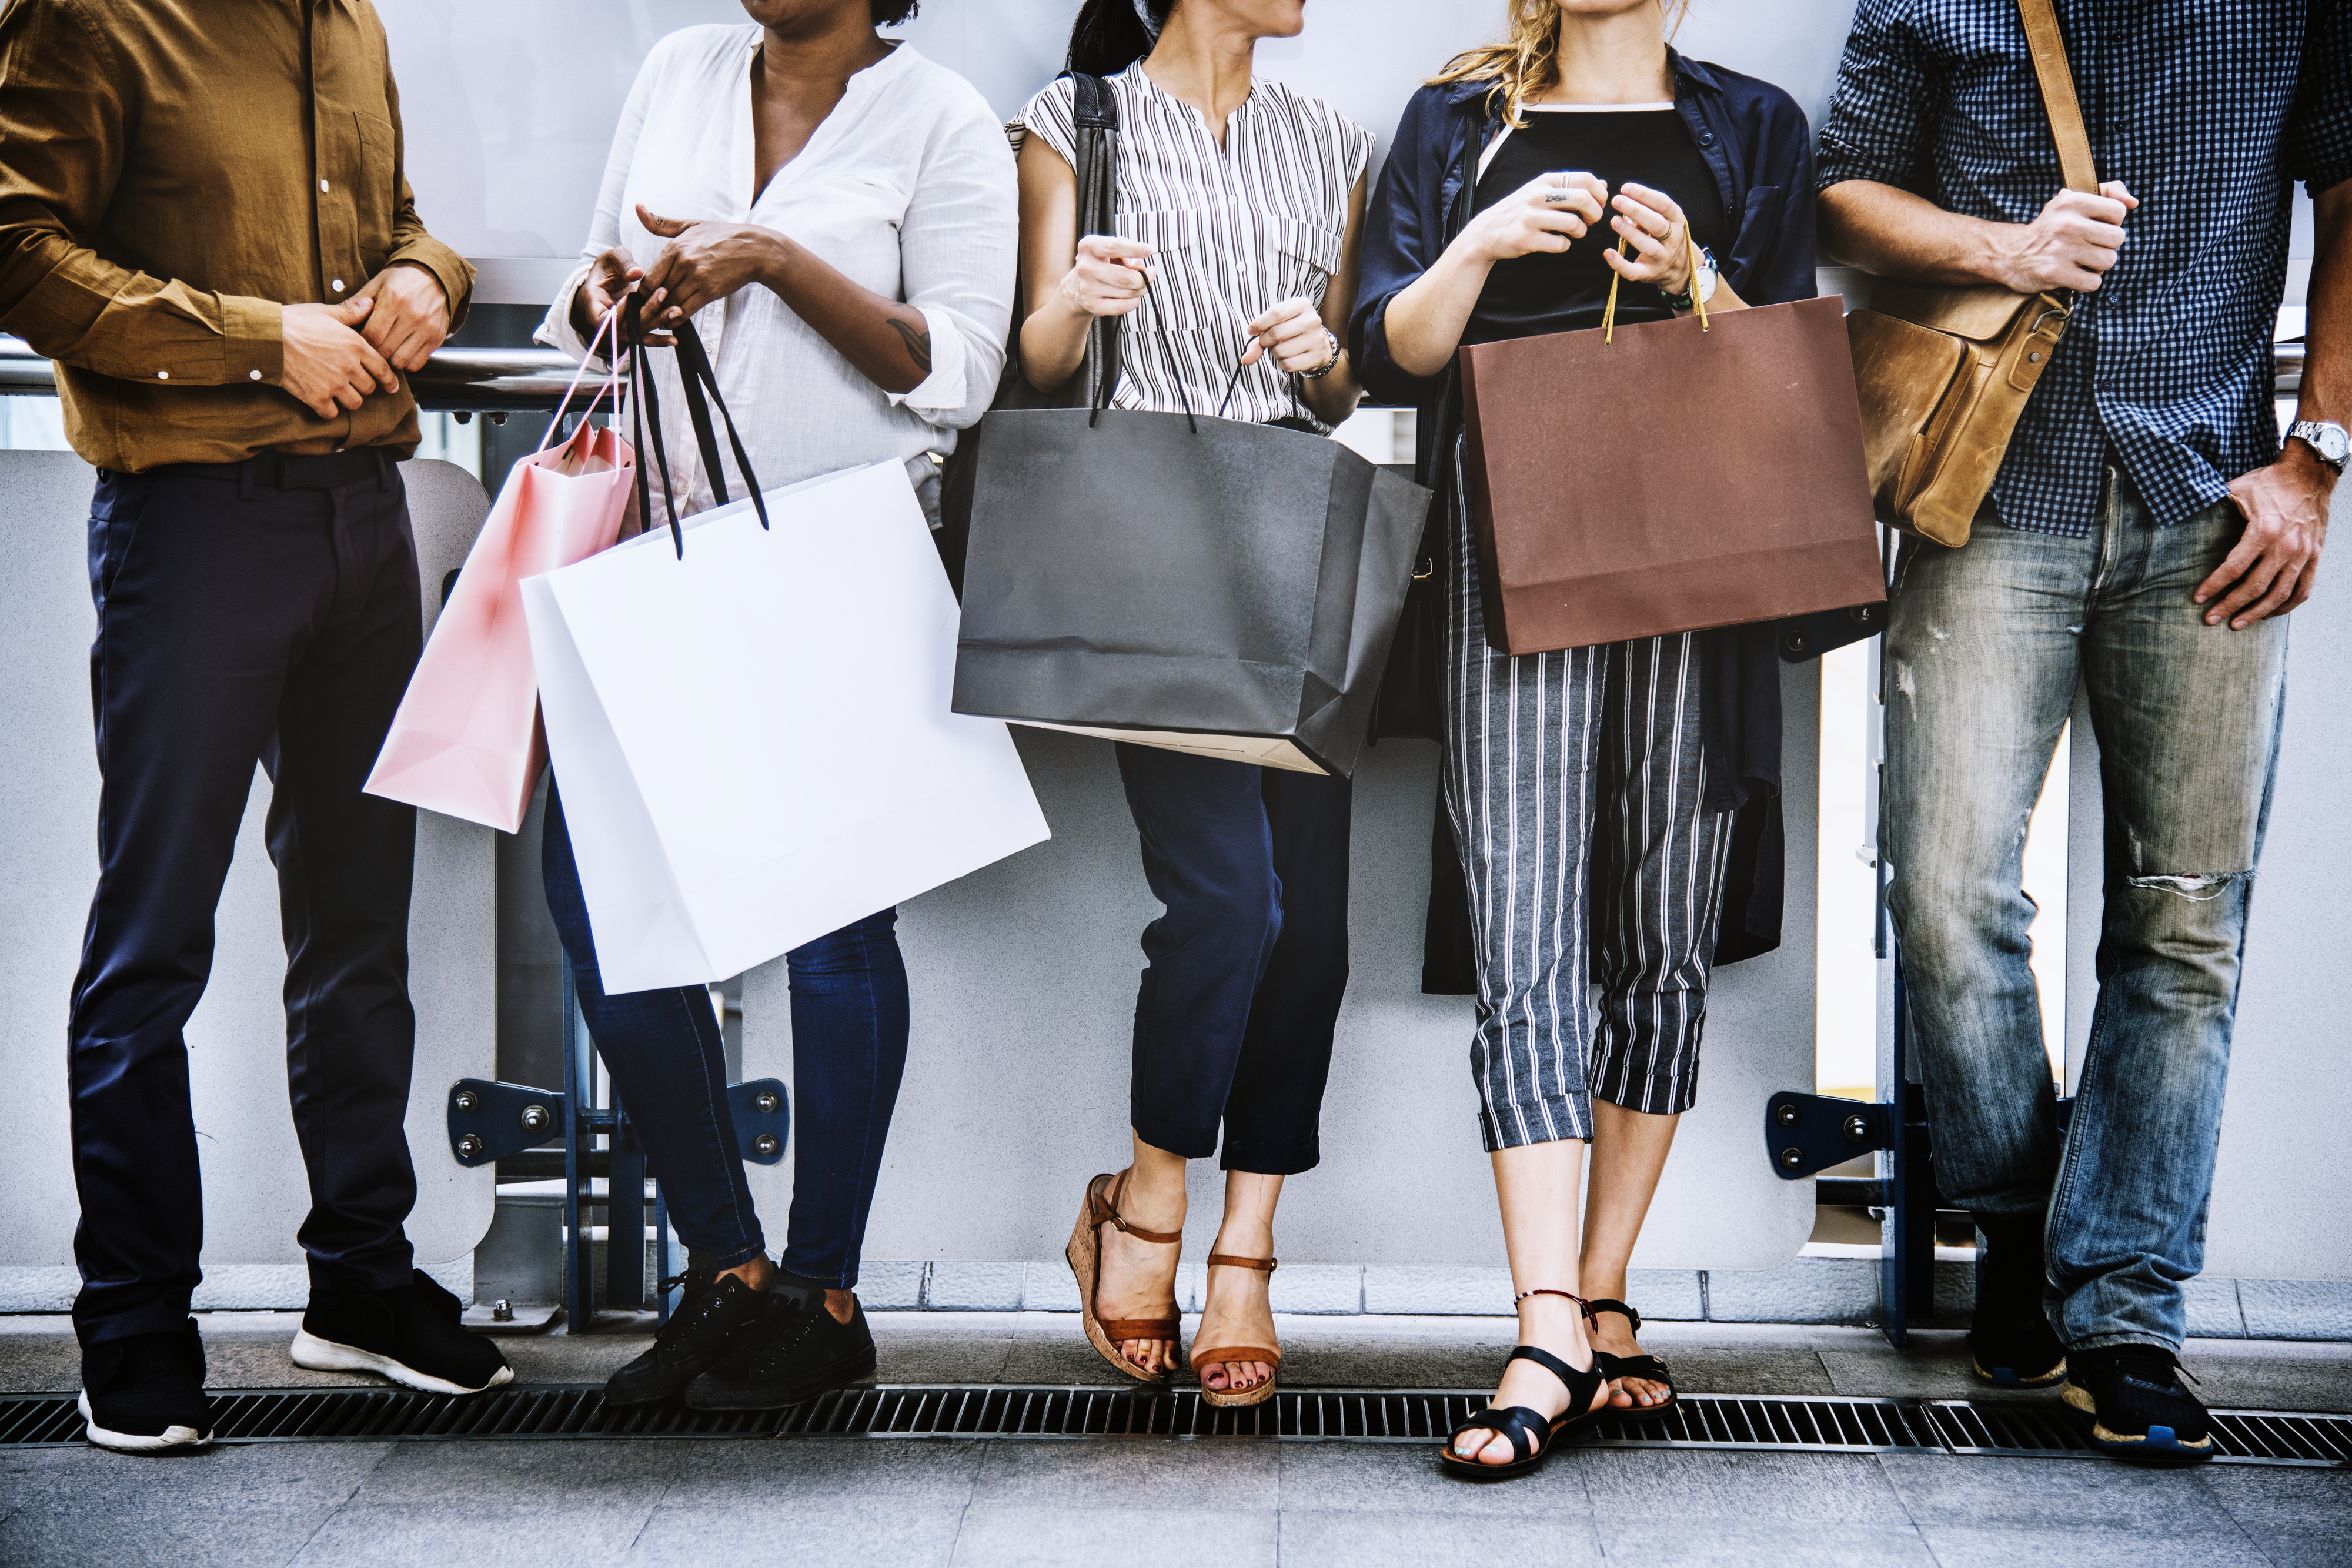
african, african american, america, american, asian, bangkok, black, buying, casual, caucasian, cheerful, chinese, customers, discount, diverse, diversity, downtown, enjoying, european, fashion, friend, friendship, fun, group, holding, holidays, international, japanese, lifestyle, man, men, outdoors, outside, people, shop, shopping, shopping bag, shopping center, shopping district, singaporean, smiling, street, style, thailand, together, togetherness, westerner, woman, women, young, jeans, handbag, girl, shoe, product, event